The Darkest Part of the Forest

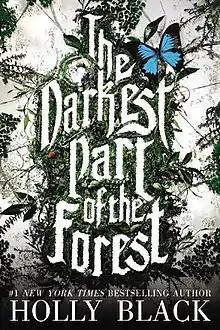
First edition

The Darkest Part of the Forest is a 2015 young adult fantasy novel written by Holly Black. The book is a standalone but makes mention of characters from Black's trilogy, establishing a shared continuity between that trilogy as well as the Folk of the Air series of books.